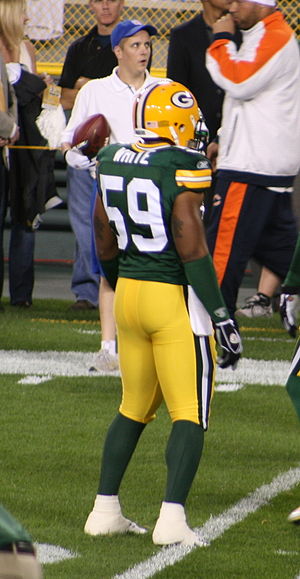
Tracy White
Tracy White
Tracy Donnel White er en amerikansk footballspiller, der pt. er free agent. Han har tidligere spillet en årrække i NFL-ligaen, hvor han blandt andet har repræsenteret Seattle Seahawks og Green Bay Packers.